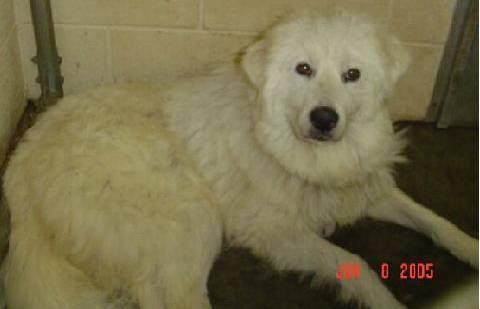
dog